Villa Park, California

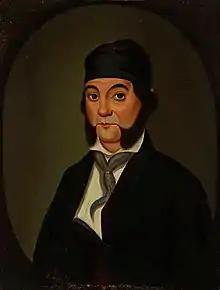
Don Bernardo Yorba, a wealthy Californio ranchero, owned Rancho Santiago de Santa Ana, which included all of modern-day Villa Park.

Villa Park is a city in northern Orange County, California, United States. It was founded in 1962. At the 2020 census, the city had a population of 5,843, making it the smallest city in Orange County.